Shark! Shark!

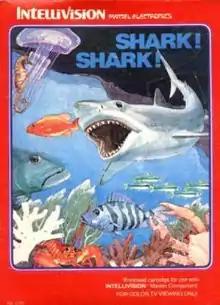

Shark! Shark! is an Intellivision game originally designed by Don Daglow, and with additional design and programming by Ji-Wen Tsao, one of the first female game programmers in the history of video games. The player is a fish who must eat smaller fish in order to gain points and extra lives while avoiding enemies such as larger fish, sharks, jellyfish, lobsters and crabs. After eating a certain number of fish, the player's fish grows in size and is thus able to eat a larger selection of fish. However, while the larger fish becomes a bit faster, it is less agile than the small fish and has a harder time avoiding enemies.